Tonantzin

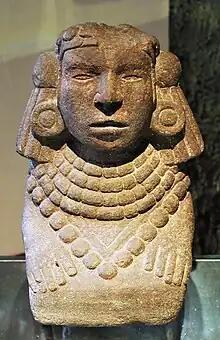
Stone figure of Tonatzin found at the Museo Nacional de las Intervenciones, Mexico City

Tonantzin is a Nahuatl title composed of "to-" "our" + "nān" "mother" + "-tzin" "(honorific suffix)". When addressing Tonantzin directly, men use the suffixed vocative form "Tonāntziné" [], and women use the unsuffixed vocative form "Tonāntzín" [].